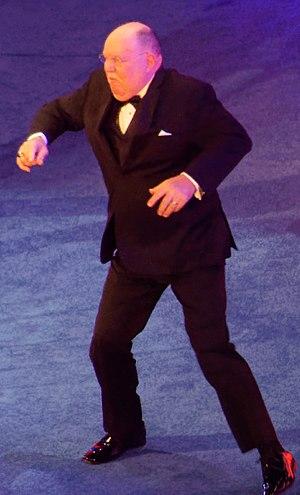
James Williams est un catcheur américain plus connu sous le nom de ring de Jimmy Garvin.